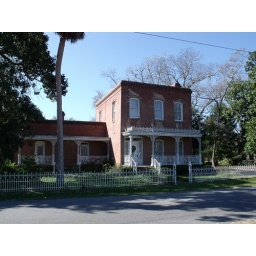
Captain Day was a steam boat Captain on the Ocmulgee River.This is his house in Lumber City,Ga.